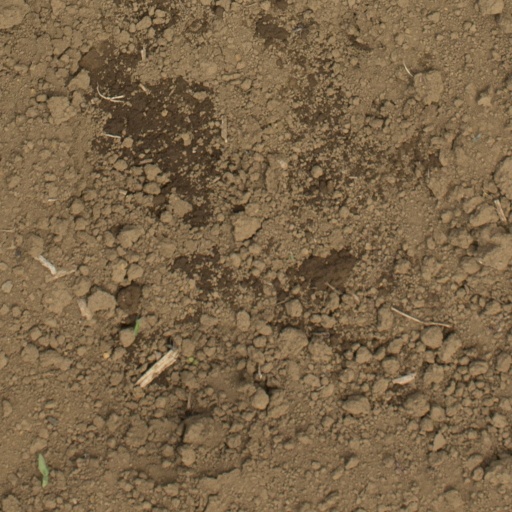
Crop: Jerusalem artichoke